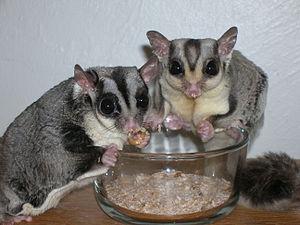
Le ténébrion meunier est une espèce d'insectes coléoptères qui affectionne notamment les farines de céréales, de l'ordre des coléoptères, de la famille des ténébrionidés.